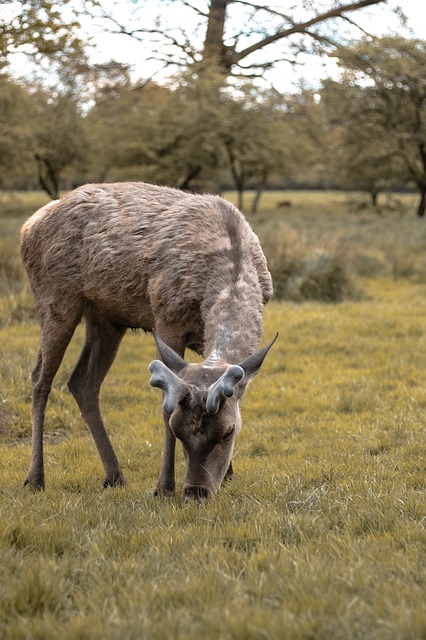
Label: sheep